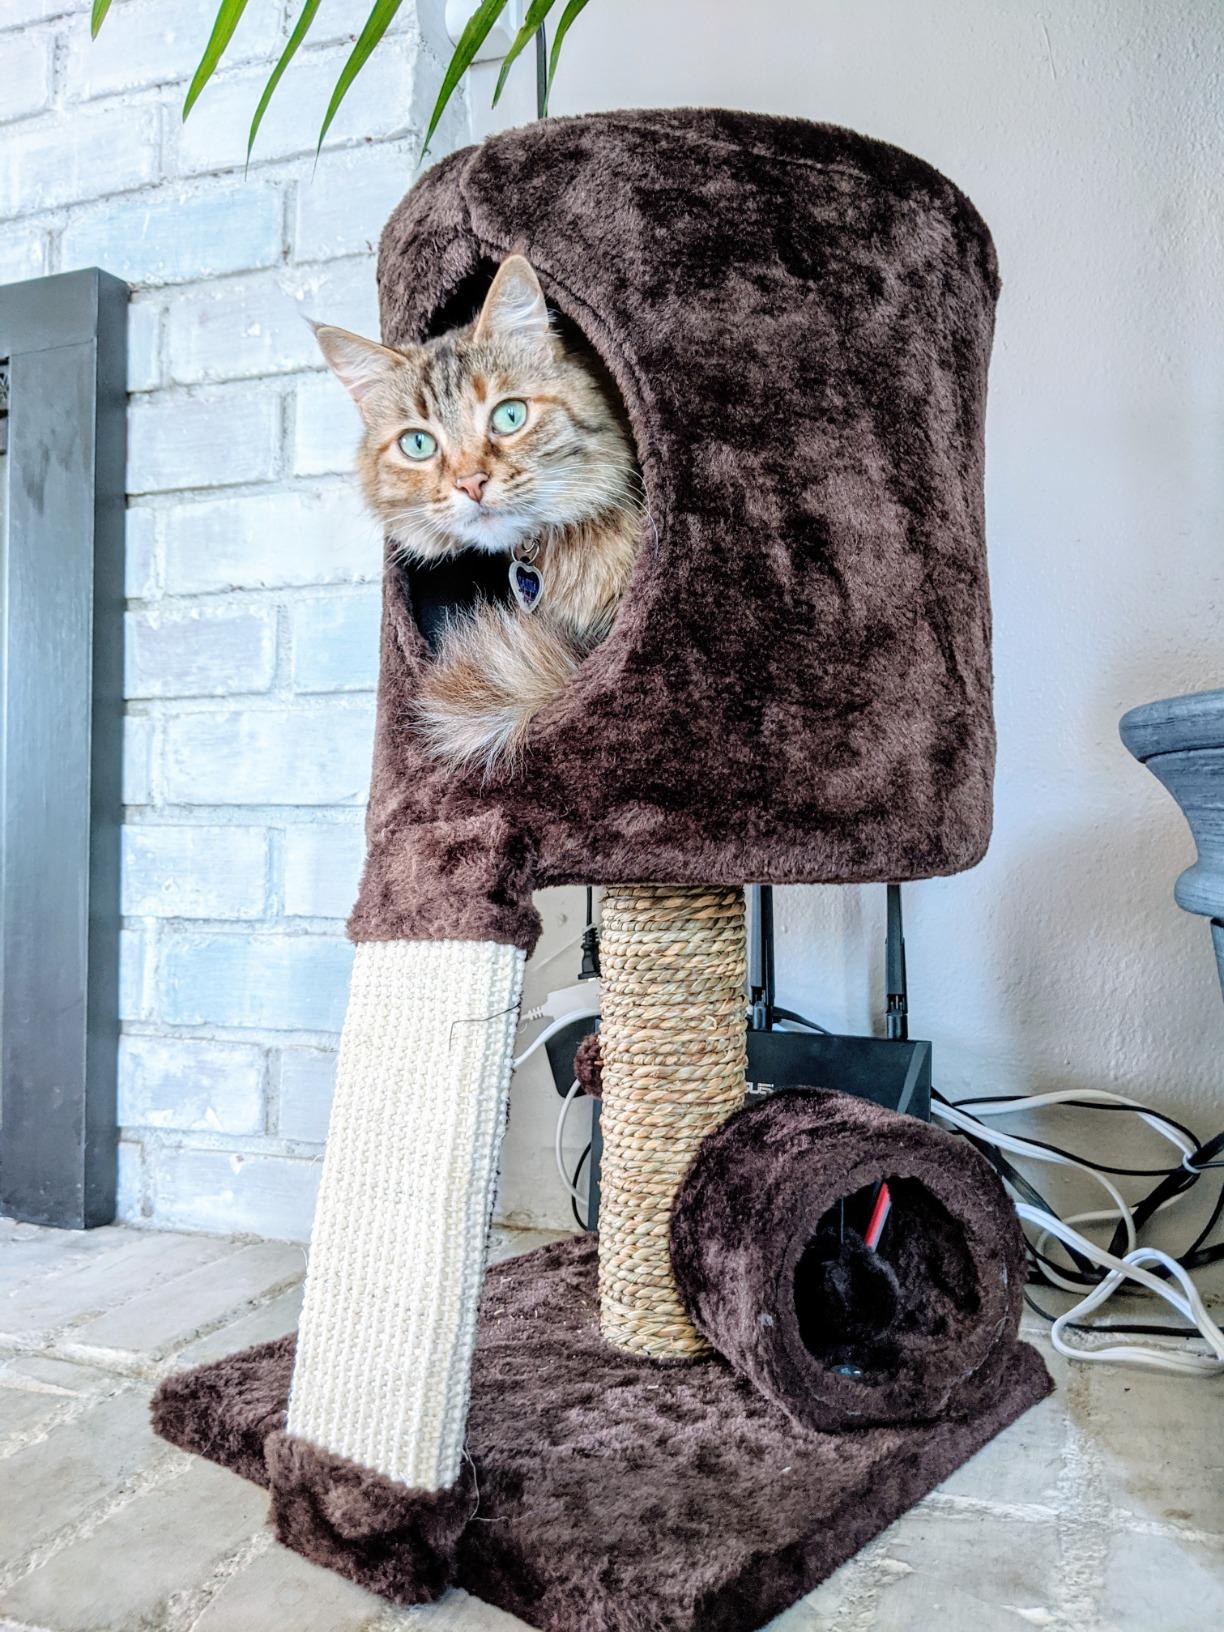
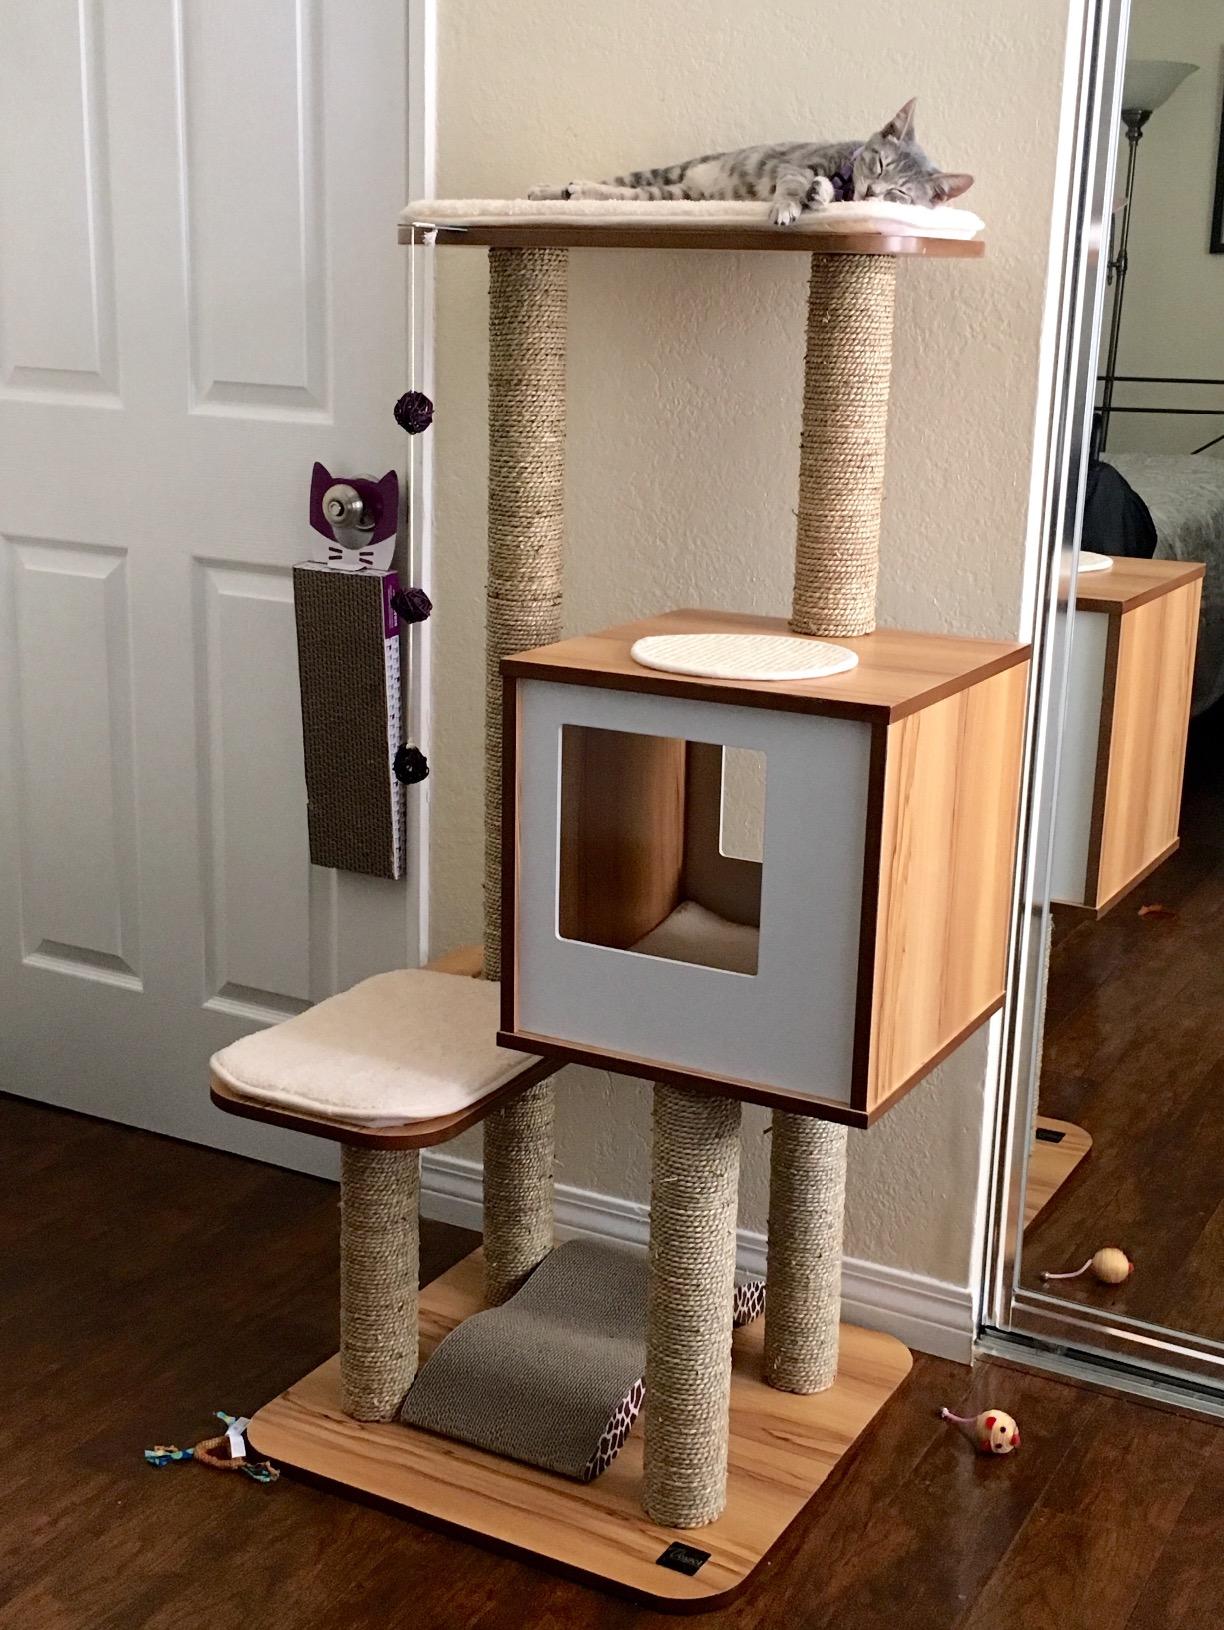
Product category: items_cat tree
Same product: no